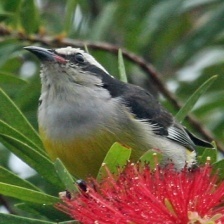
Species: BANANAQUIT
Scientific name: COEREBA FLAVEOLA